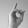
ASL letter: D